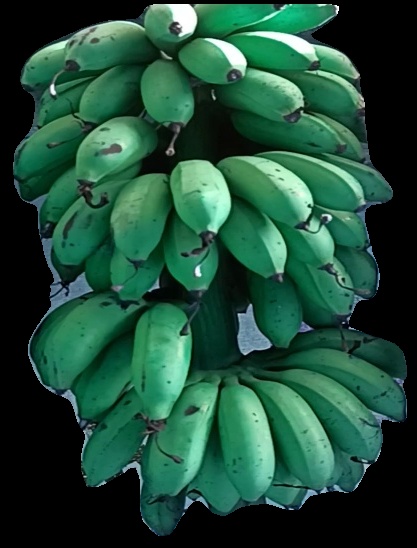
Variety: rasbale
Grade: grade2